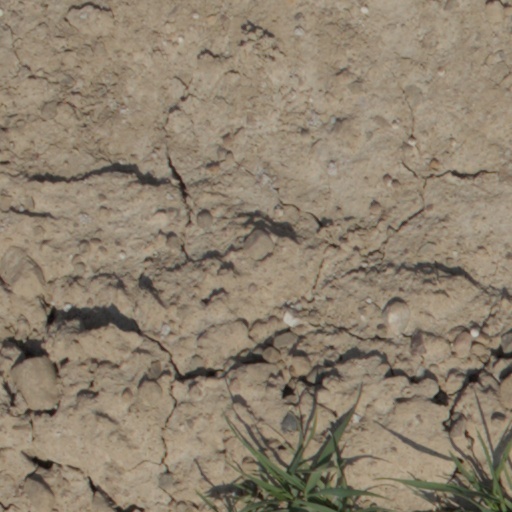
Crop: wheat